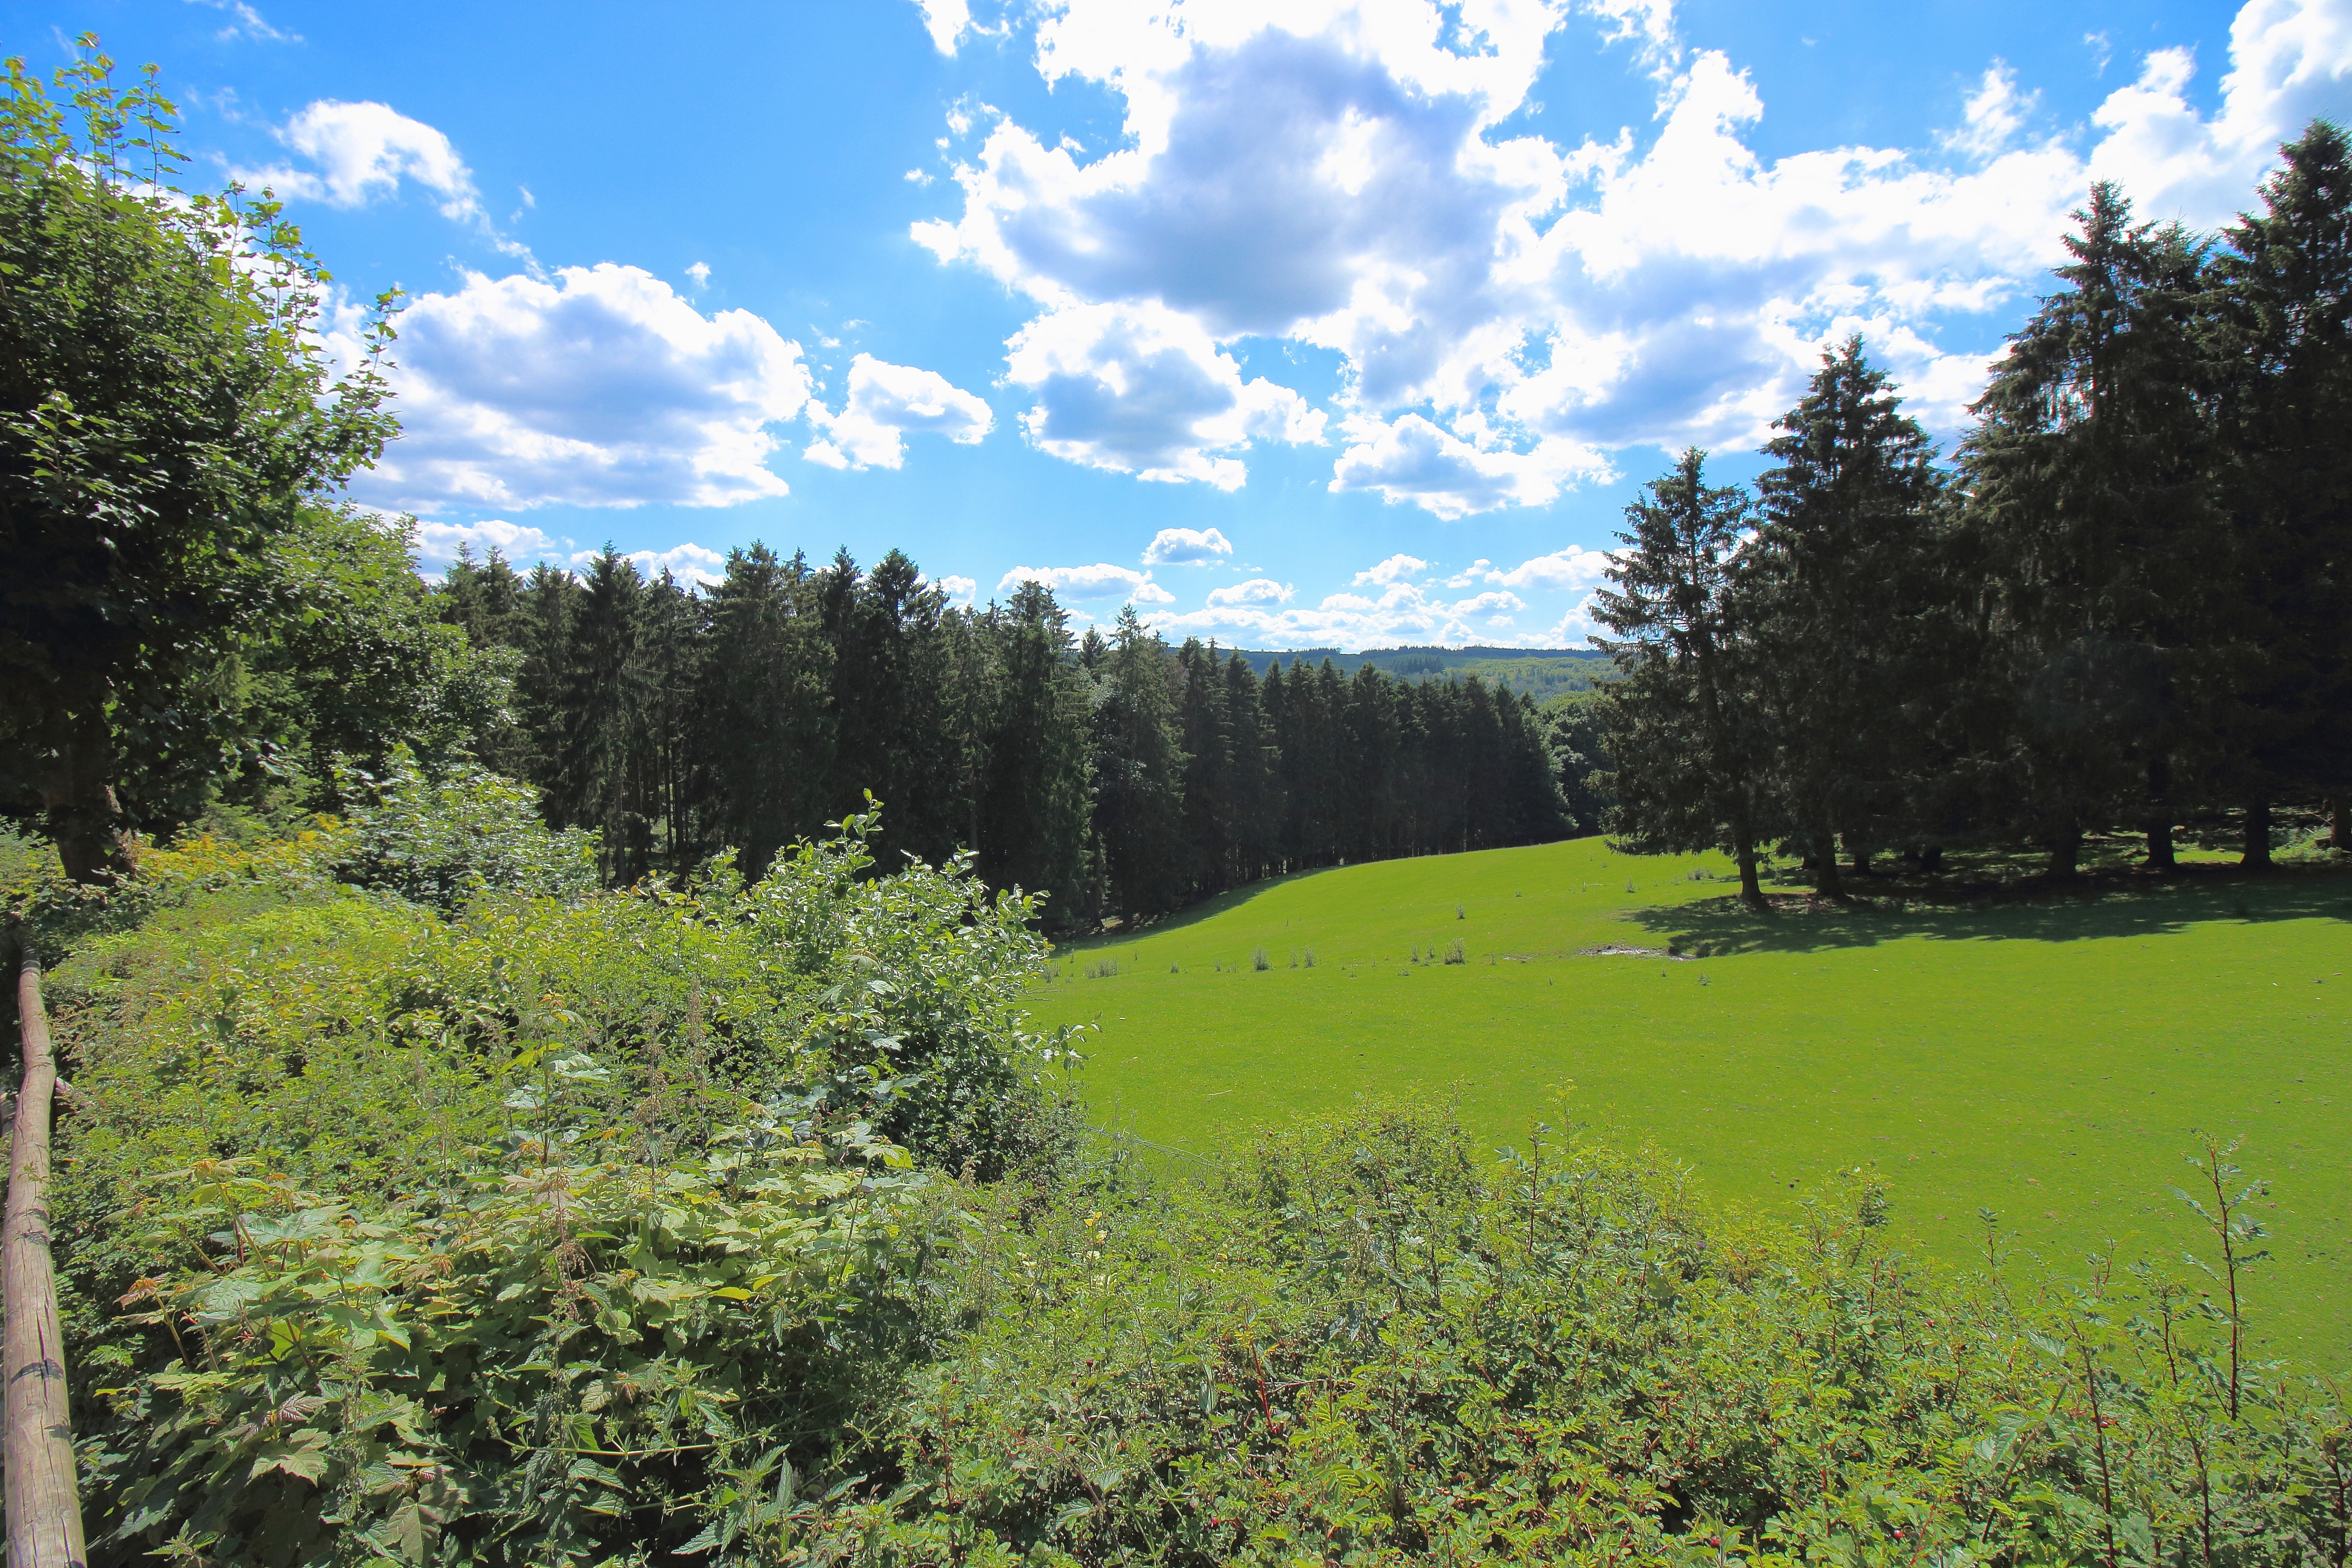
landscape, tree, forest, grass, wilderness, mountain, sky, trail, meadow, hill, valley, pasture, ridge, clouds, grassland, vegetation, plateau, woodland, habitat, eifel, ecosystem, rural area, hellental, natural environment, mountainous landforms